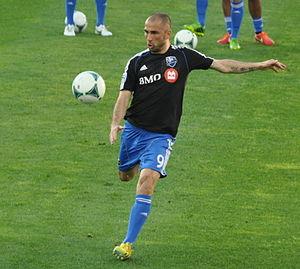
Marco Di Vaio de l'Impact de Montréal à l'échauffement avant un match contre le Dynamo de Houston le 19 juin 2013 au Stade Saputo de Montréal.